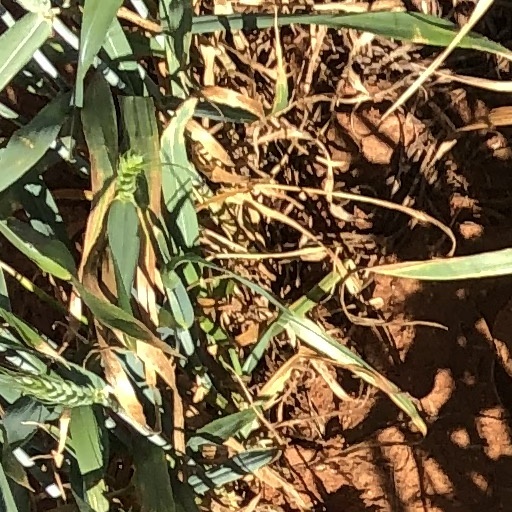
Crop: wheat